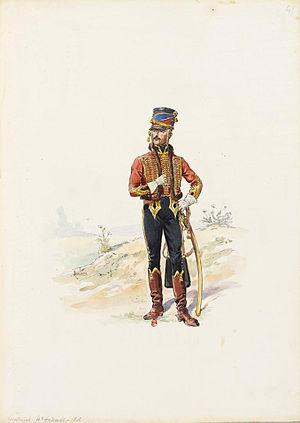
Lieutenant du 4e Hussards en 1806.
Le régiment Colonel-Général hussards est un régiment de cavalerie français d'Ancien Régime créé en 1779 devenu sous la Révolution le 4ᵉ régiment de hussards.